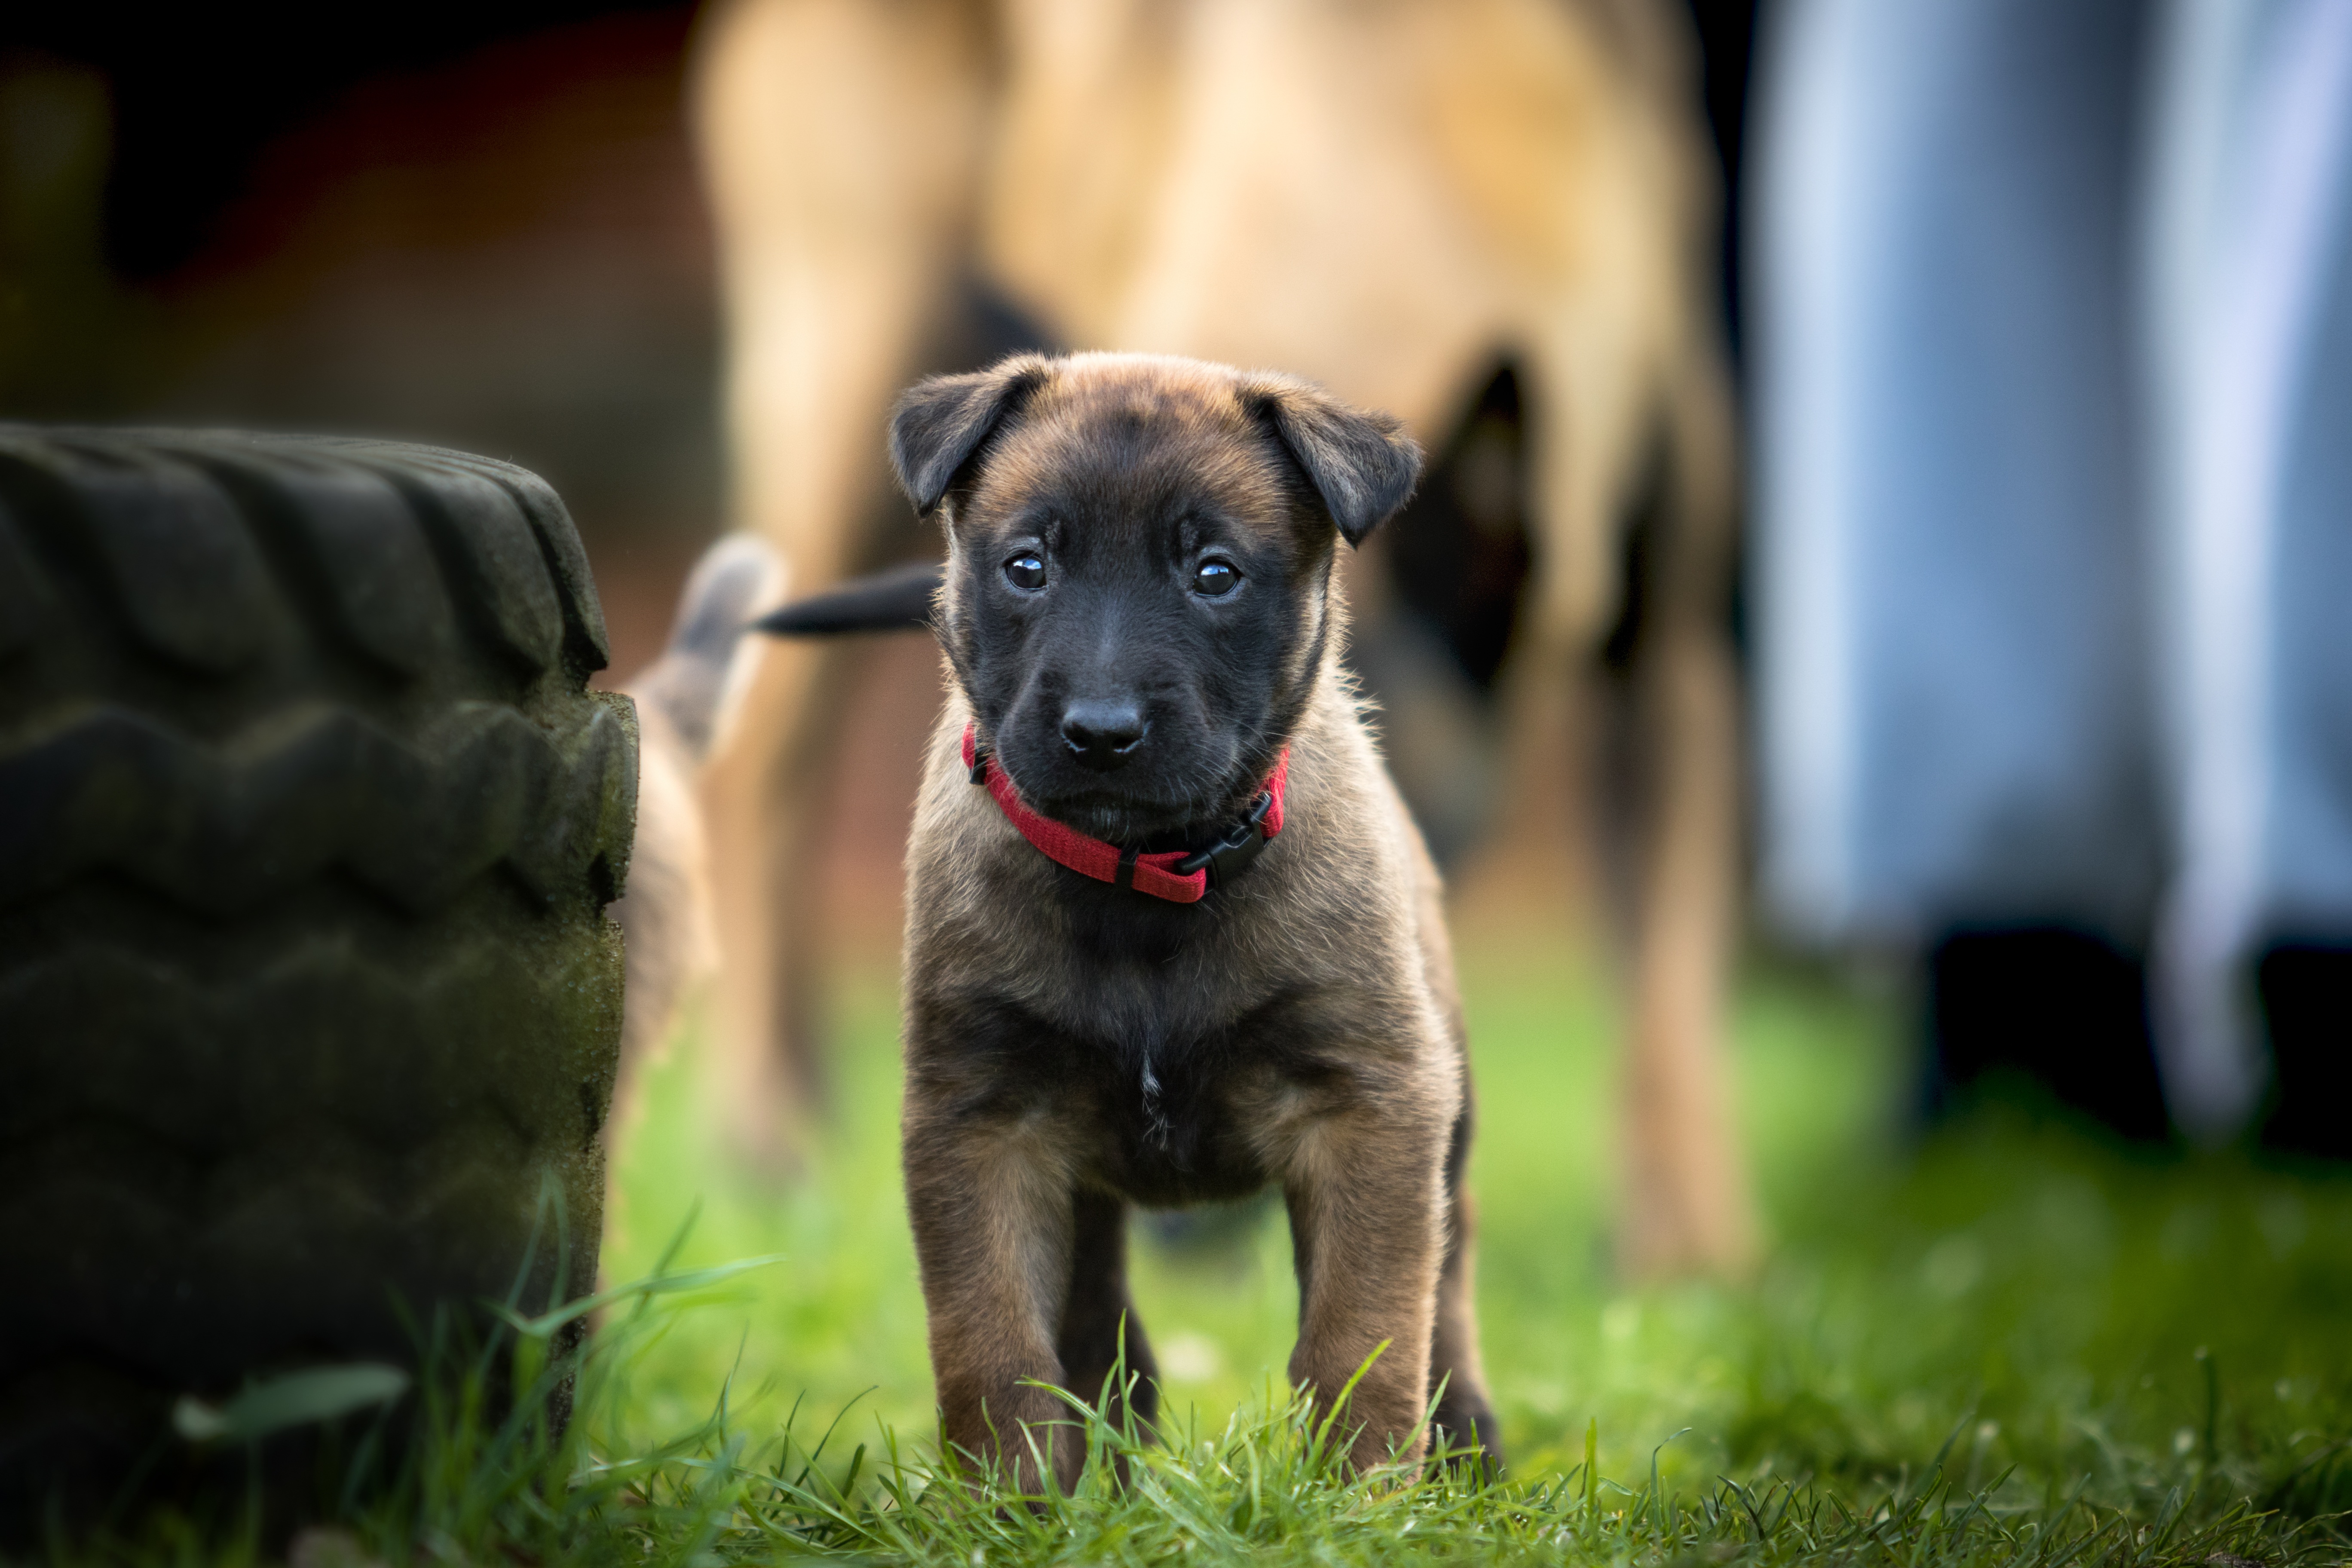
puppy, dog, animal, pet, mammal, vertebrate, dog breed, wildlife photography, belgian shepherd dog, dog puppies, street dog, dog like mammal